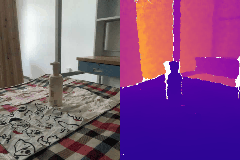
Label: detergent